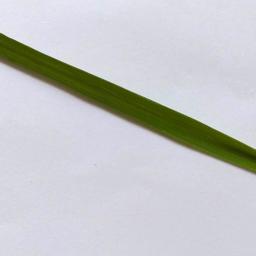
Label: Rice___Healthy